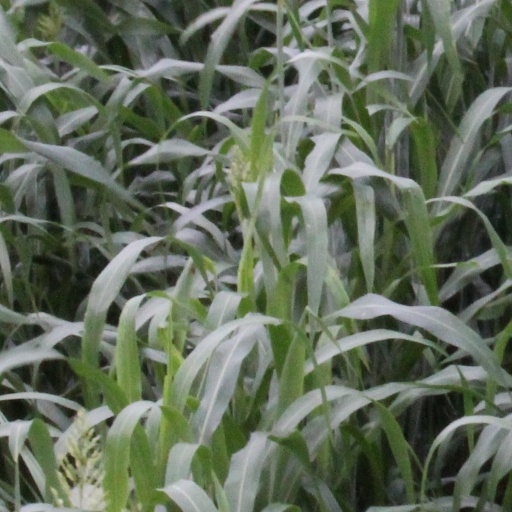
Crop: sorghum